Gus G

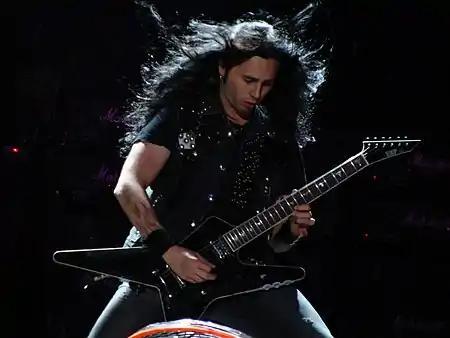
Gus G performing with Ozzy Osbourne

In 2010 Gus G appeared alongside Firewind in Issue 3 of the Eternal Descent Comic Book which is an epic comic series that features characters of several of ESP Guitars' most popular artists.